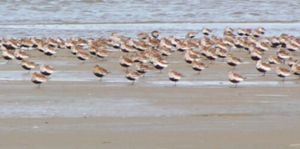
Vadehavet / Dyrene / Fugle
Store flokke af vadefugle (her Almindelig ryle) er karakteristisk for fuglelivet på vaden.
Vadehavet er en del af Nordsøen. Området strækker sig fra Ho Bugt ved Esbjerg ned til den hollandske by Den Helder og er karakteristisk ved særlige tidevandsforhold. Vadehavet blev optaget på UNESCO's verdensarvsliste i 2009. Den danske del af Vadehavet kom på listen i 2014.